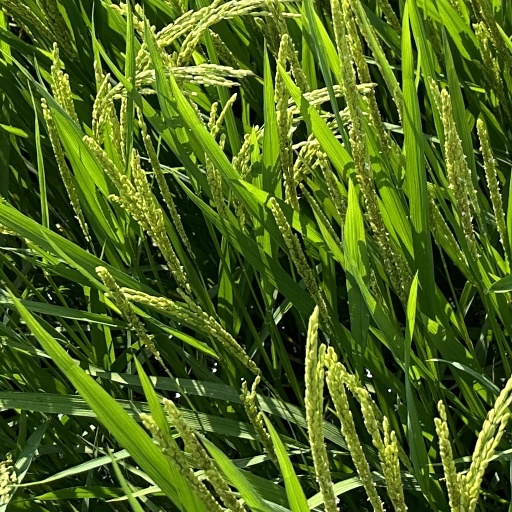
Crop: rice